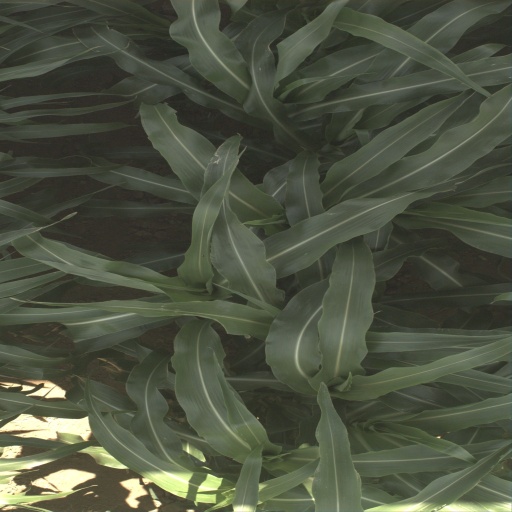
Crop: sorghum